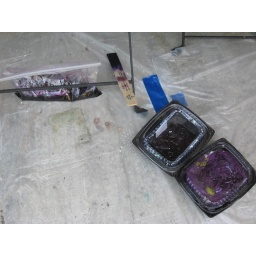
Orchid dye baths -- Trail Builder Race T shirt in the box to the right.